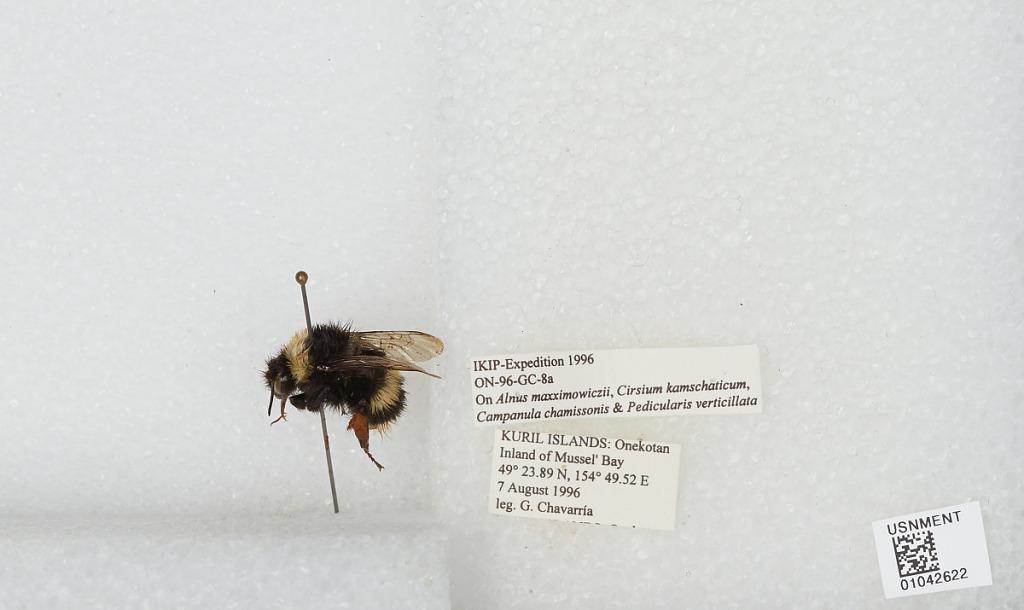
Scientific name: Bombus sp.
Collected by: G. Chavarria
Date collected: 1996-8-7
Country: Russia
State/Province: Sakhalin
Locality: Onekotan Island, inland of Mussel' Bay, Kuril Islands
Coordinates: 49.3981, 154.825